List of South American Games records in athletics

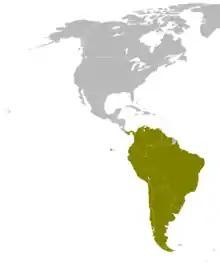
South American Games records in athletics are set by athletes competing from a range of member nations of the Organización Deportiva Suramericana commonly known as ODESUR.

The South American Games is a quadrennial event which began in 1978. The Games records in athletics are set by athletes who are representing one of the